Supporters of Santos FC

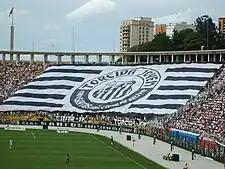
Torcida Jovem

The Torcida Jovem are a torcida organizada founded in 1969 by a group of fans from São Paulo, the group set out to make it a goal in attending every match that the club played in the capital of São Paulo. With over 30,000 members, it is one of the largest supporting groups in Brazil. The current president is Marcos Gordinho. Thirteen individuals were the driving force behind the creation of Torcida Jovem, with Cosmo Damiano, German, toboggan, Menezes, Celso Jatene and Ze Miguel being the principal de facto leaders. On September 26, 1969, when the club returned from another successful tour, unbeaten in a series of seven matches in Europe, the group gathered in an old house in the traditional bairro of Brás in São Paulo. It was decided to name the group Torcida Jovem since the founders were no older than 21 years of age. Cosmo's house became the first official seat of the first organized supporters group for Santos. The firm's first witness of the club's success came on November 19 of that same year in Rio de Janeiro in a match against Vasco da Gama as Pelé scored his 1,000th goal in the Maracanã.